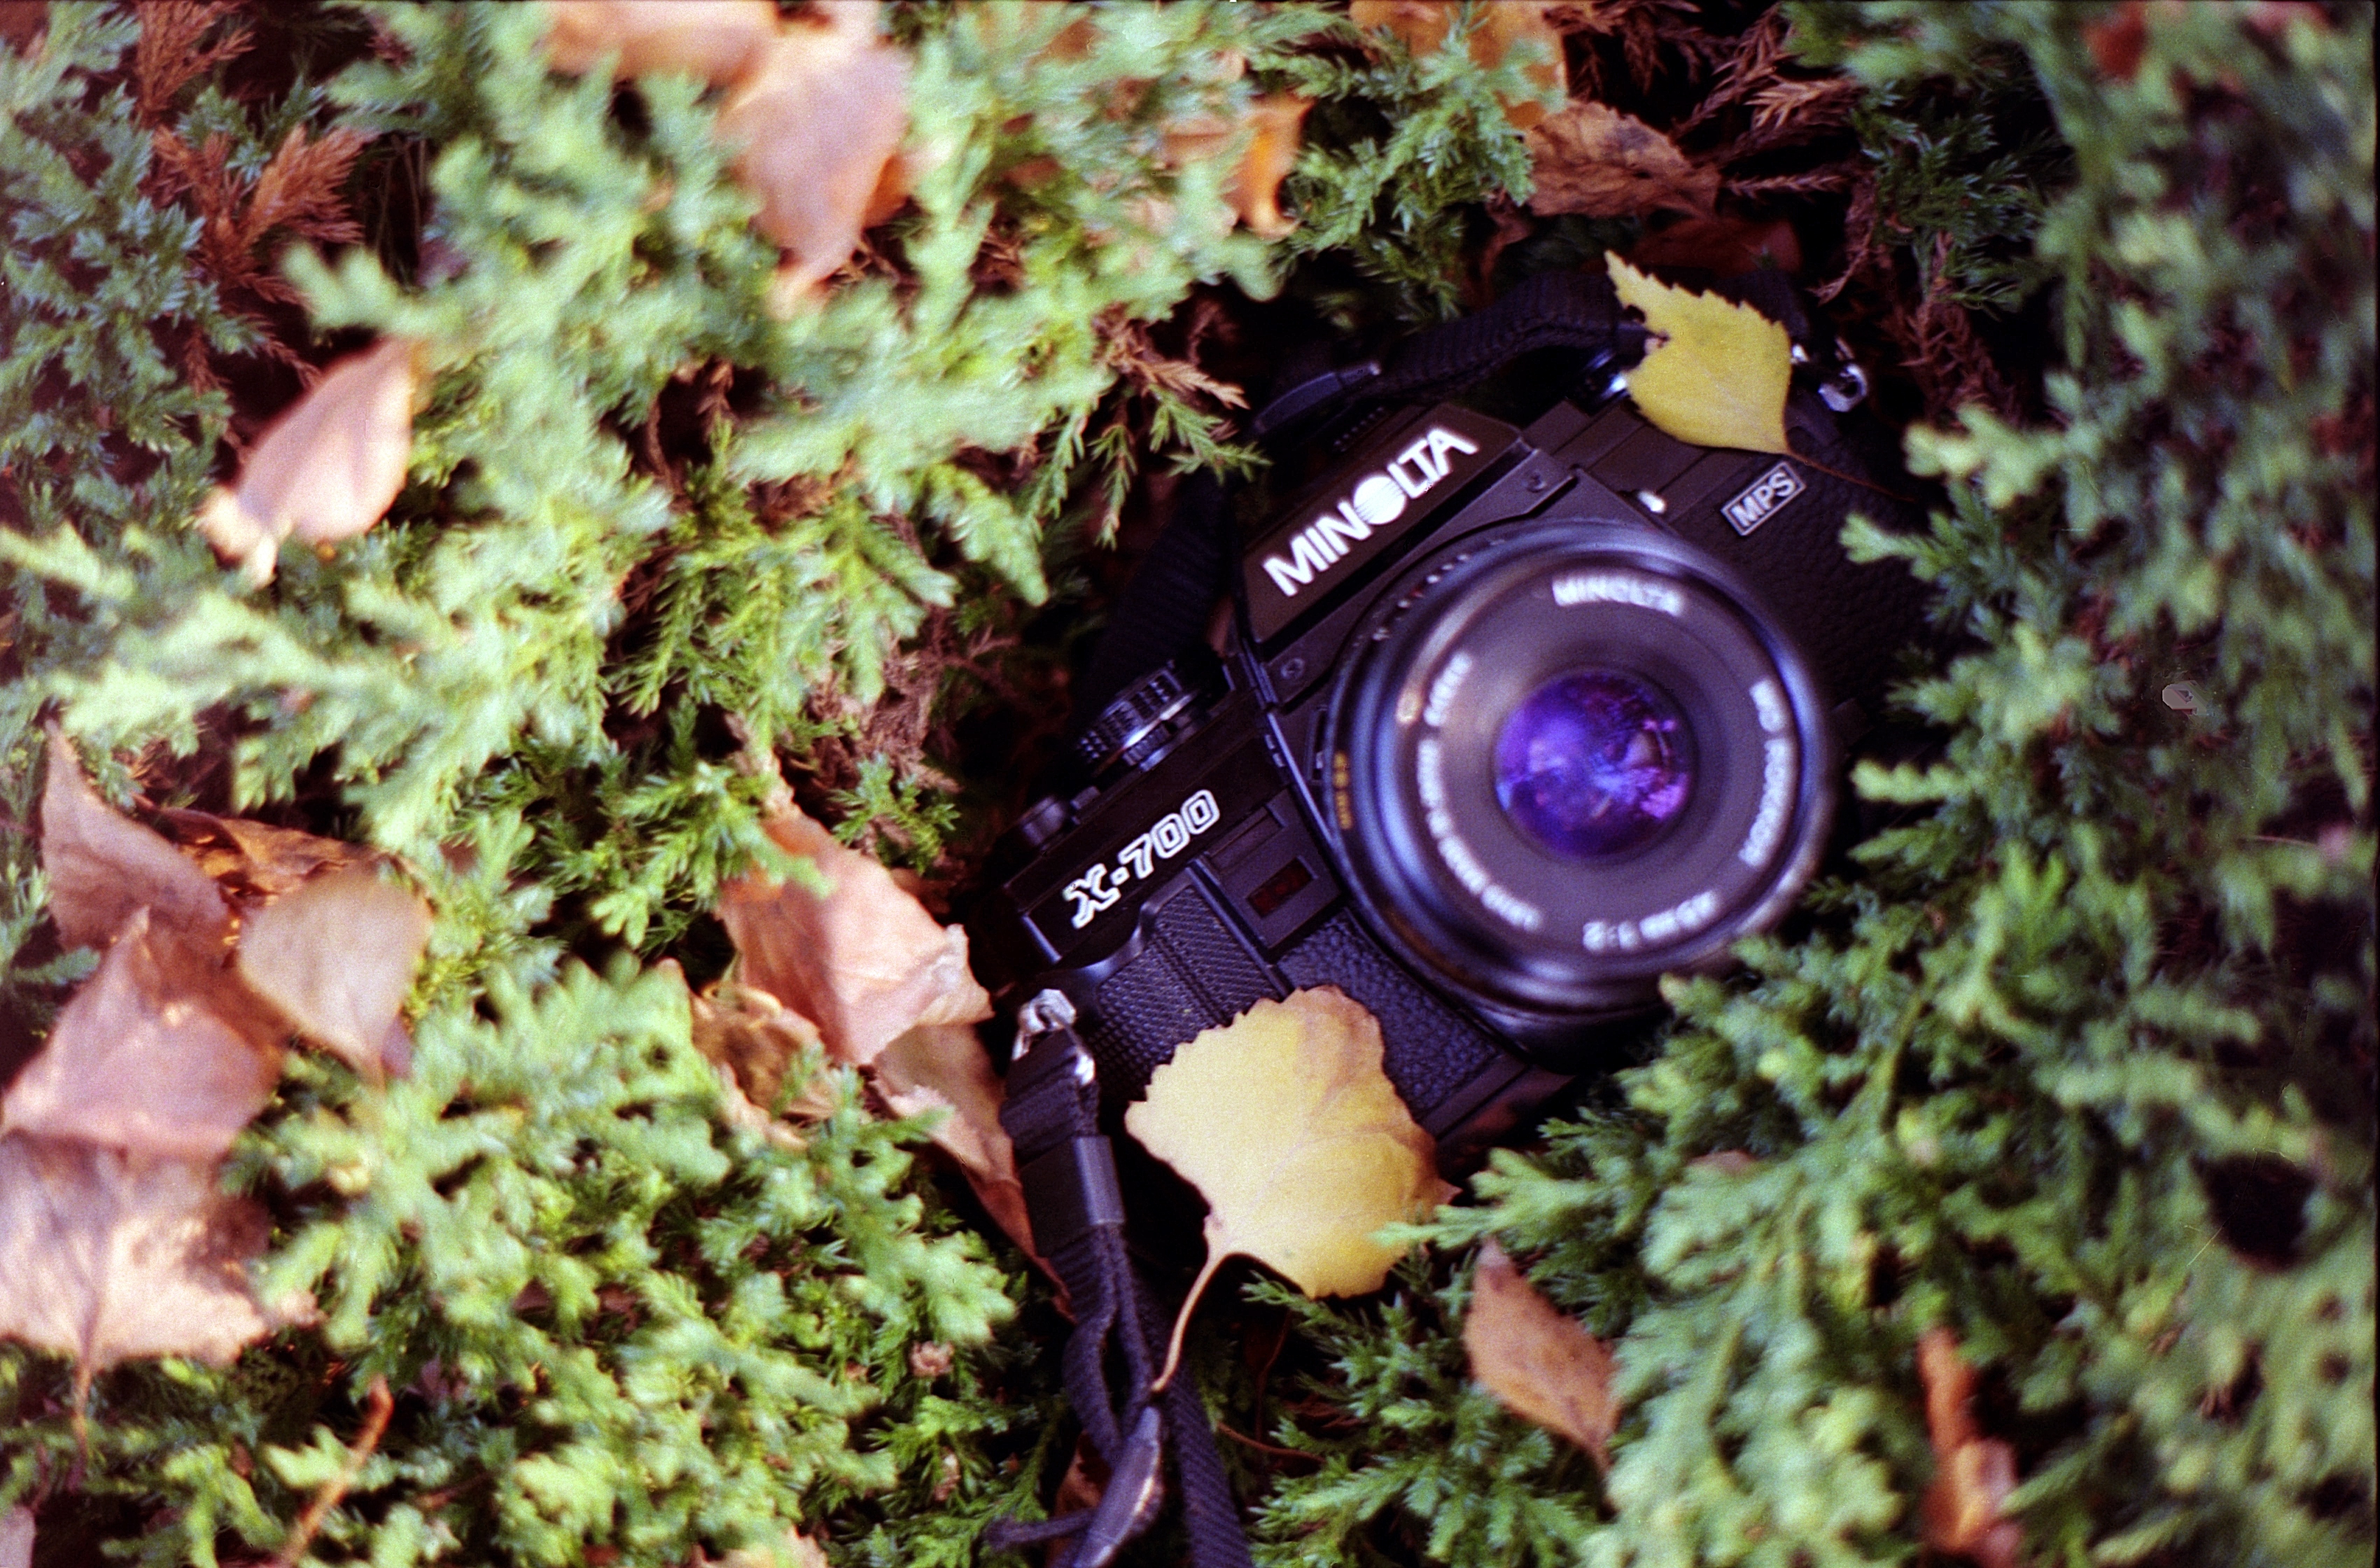
technology, white, camera, photography, vintage, antique, retro, flower, old, film, photo, analog, green, lens, equipment, film camera, professional, clothing, black, vintage camera, old camera, classic, costume, negative, traditional, photographic, old fashioned